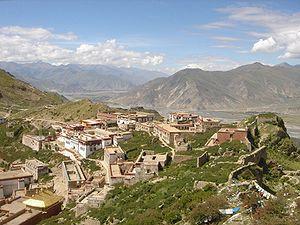
Le Tibet, ou anciennement Thibet, est une région de plateau située au nord de l'Himalaya en Asie, habitée traditionnellement par les Tibétains et d'autres groupes ethniques et comportant également une population importante de Hans et de Huis. Le Tibet est le plateau habité le plus élevé de la planète, avec une altitude moyenne de 4 900 m.
Des campagnes d'éducation patriotique au Tibet sont engagées par les autorités chinoises à la suite notamment de manifestations pro-Tibet.
Tintin au Tibet est le vingtième album de bande dessinée des Aventures de Tintin.